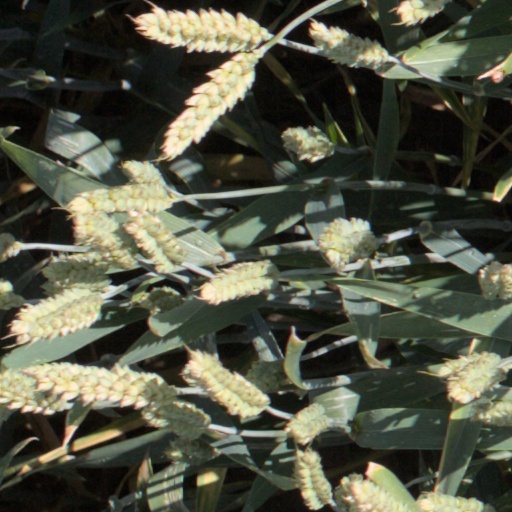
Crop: wheat